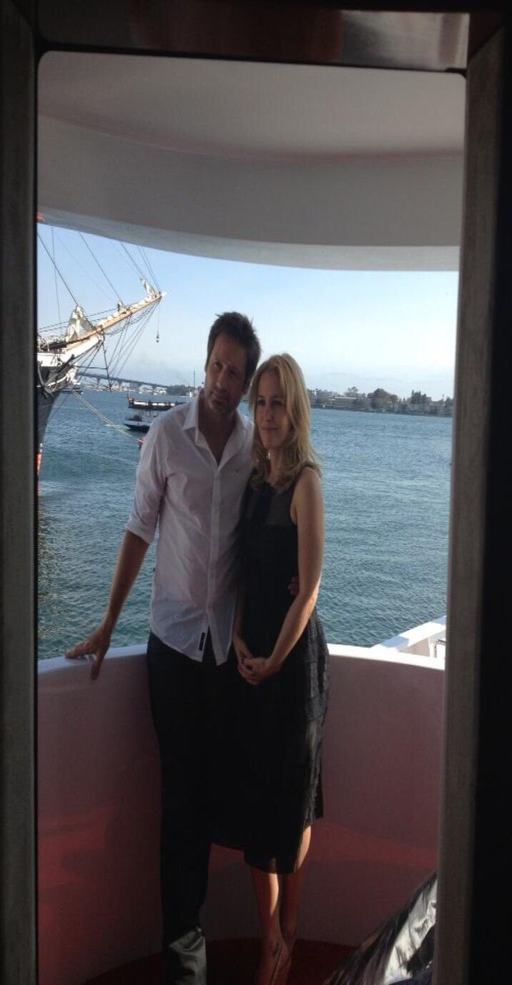
another addition of remember when ? simpler times , on a boat .